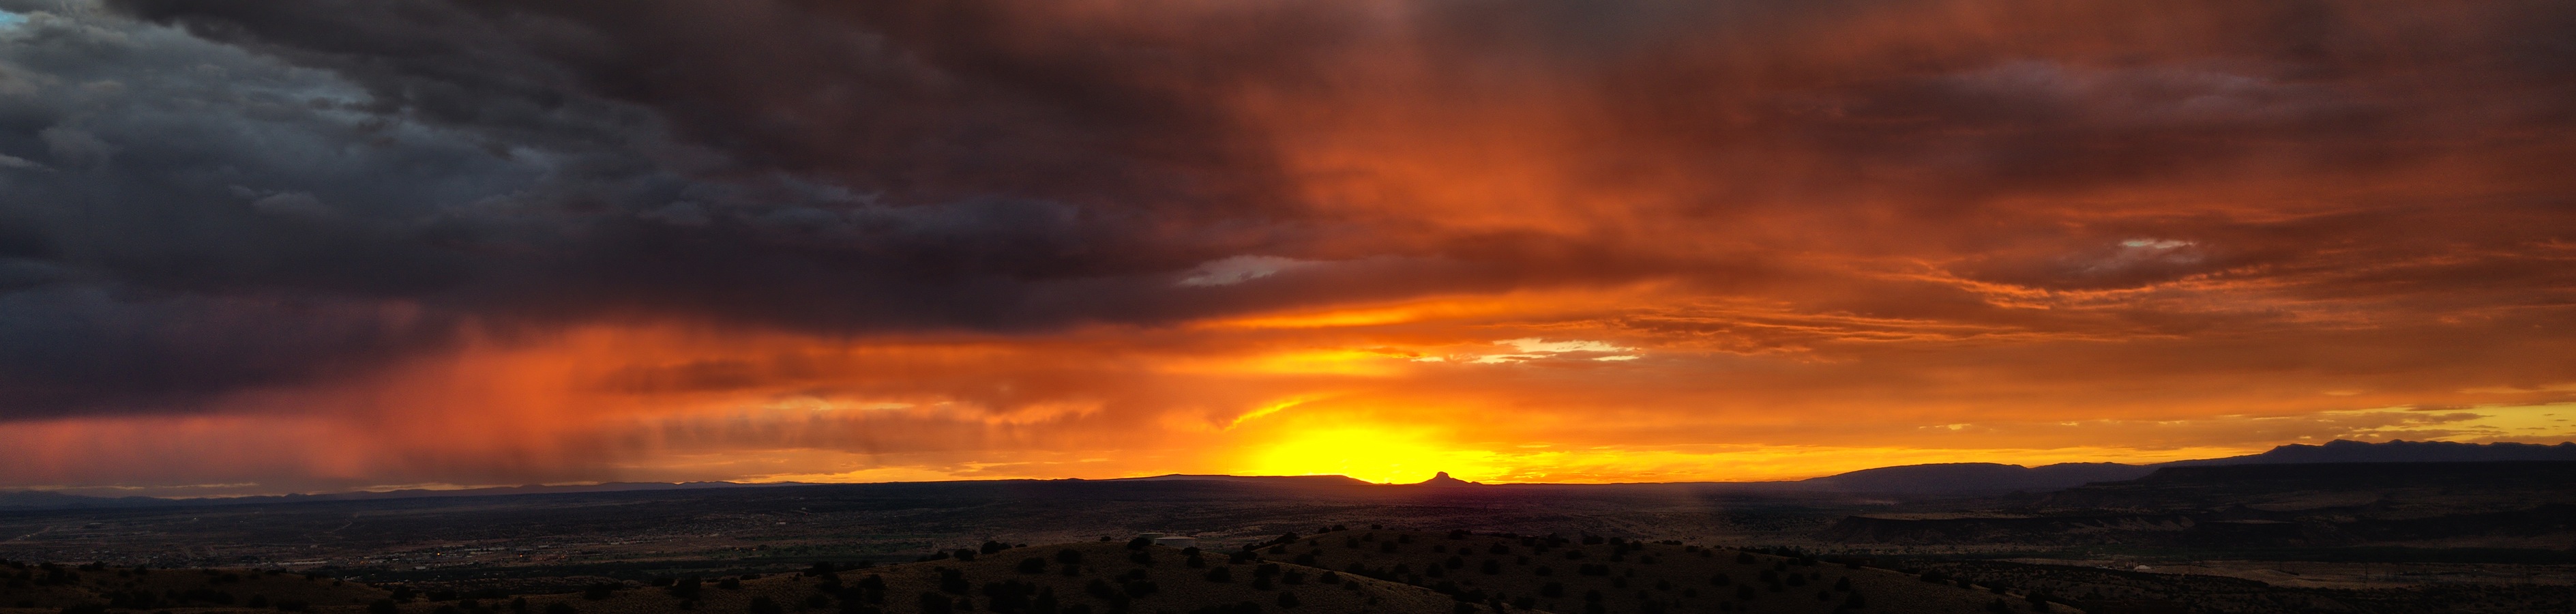
sunset, prairie, disaster, lava, wildfire, geological phenomenon